Constantin Cantacuzino (stolnic)

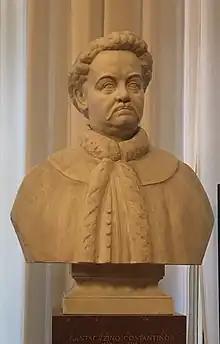
Bust of Cantacuzino at the University of Padua, Palazzo Bo

Constantin Cantacuzino was born in a Wallachian boyar family of Greek origin, which claimed descent from the Byzantine imperial family Kantakouzenos. In the second half of the 17th century, his family led a fierce fight for power with the Băleanu faction, which began with his father's execution in 1663 on the orders of Grigore Ghica. For a short time, he fled to neighboring Moldova.